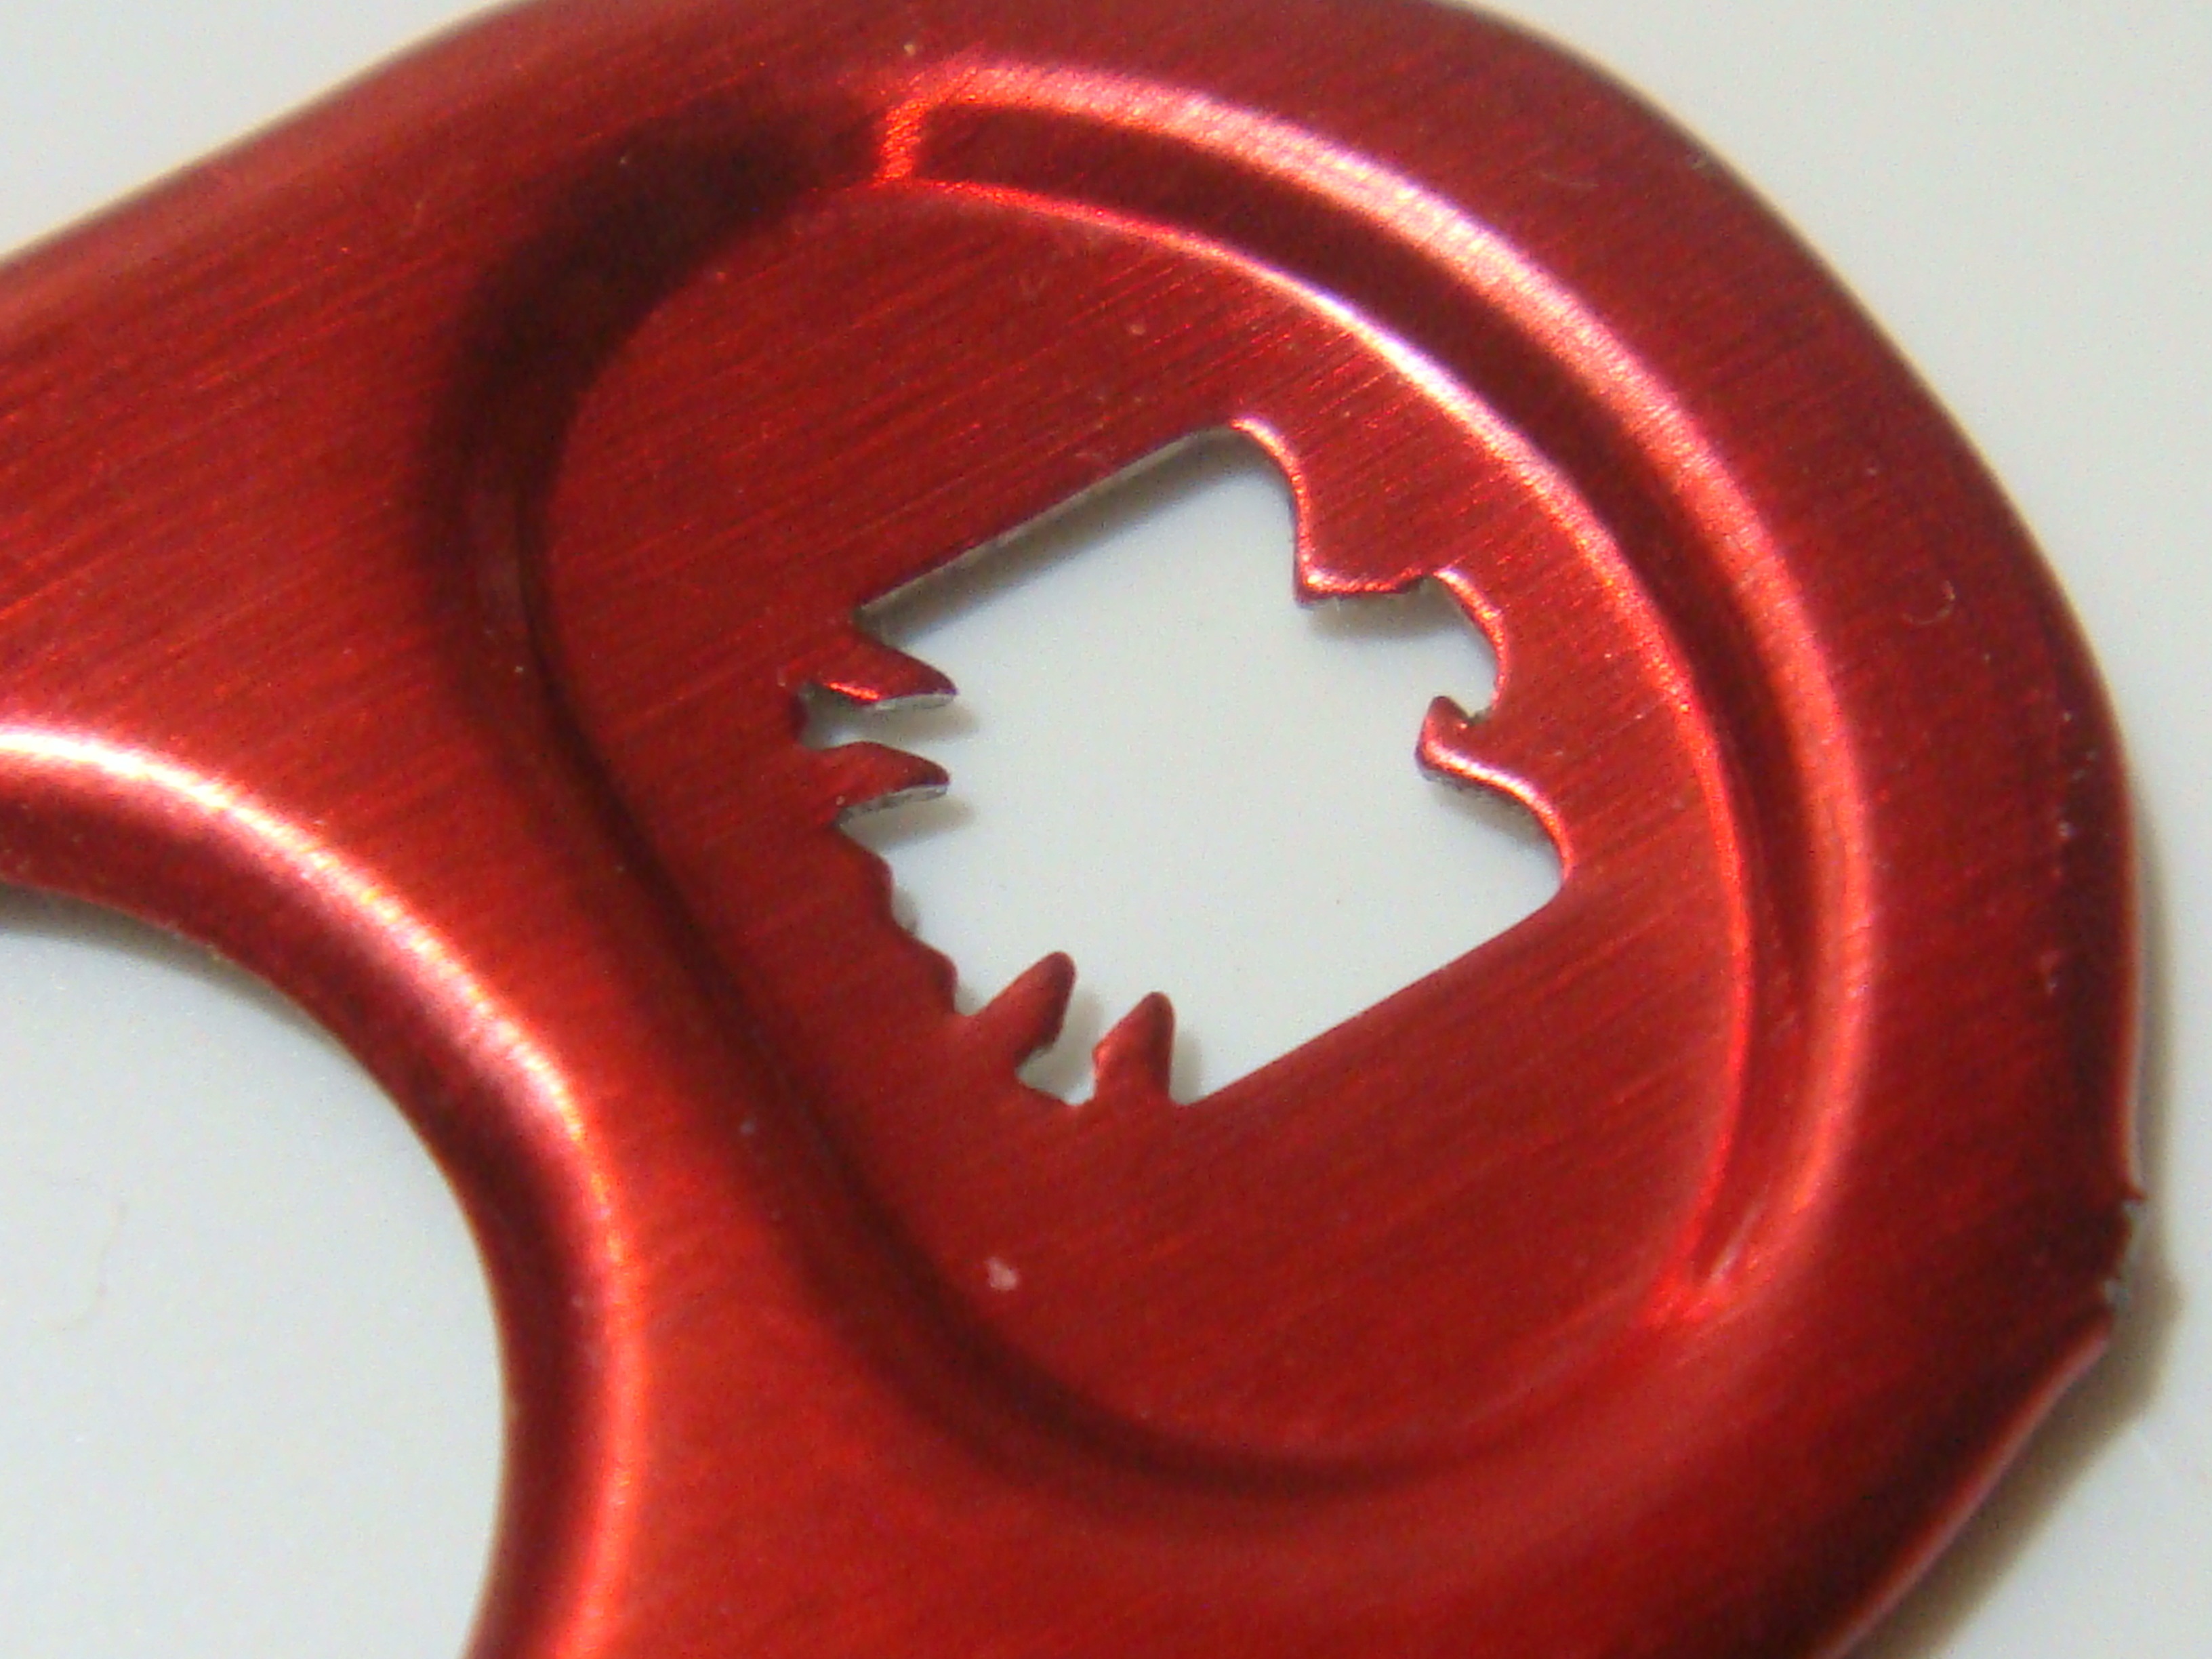
red, organ, aluminum, tekate